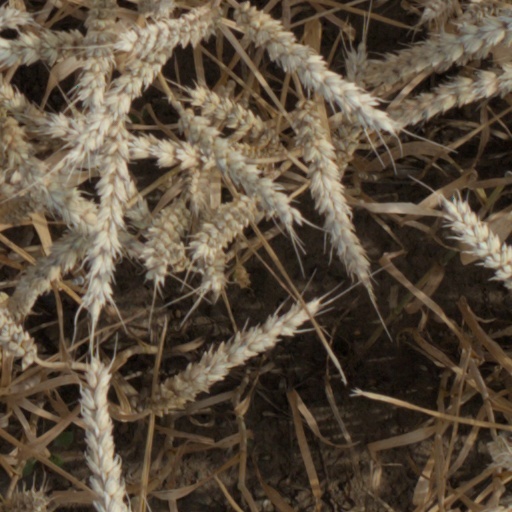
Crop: wheat